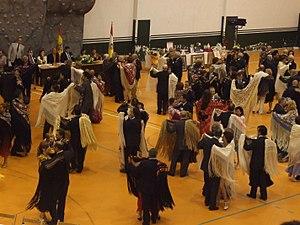
Ramales de la Victoria est une ville espagnole située dans la communauté autonome de Cantabrie. Le maire de la ville est José Domingo Diego San Emeterio.